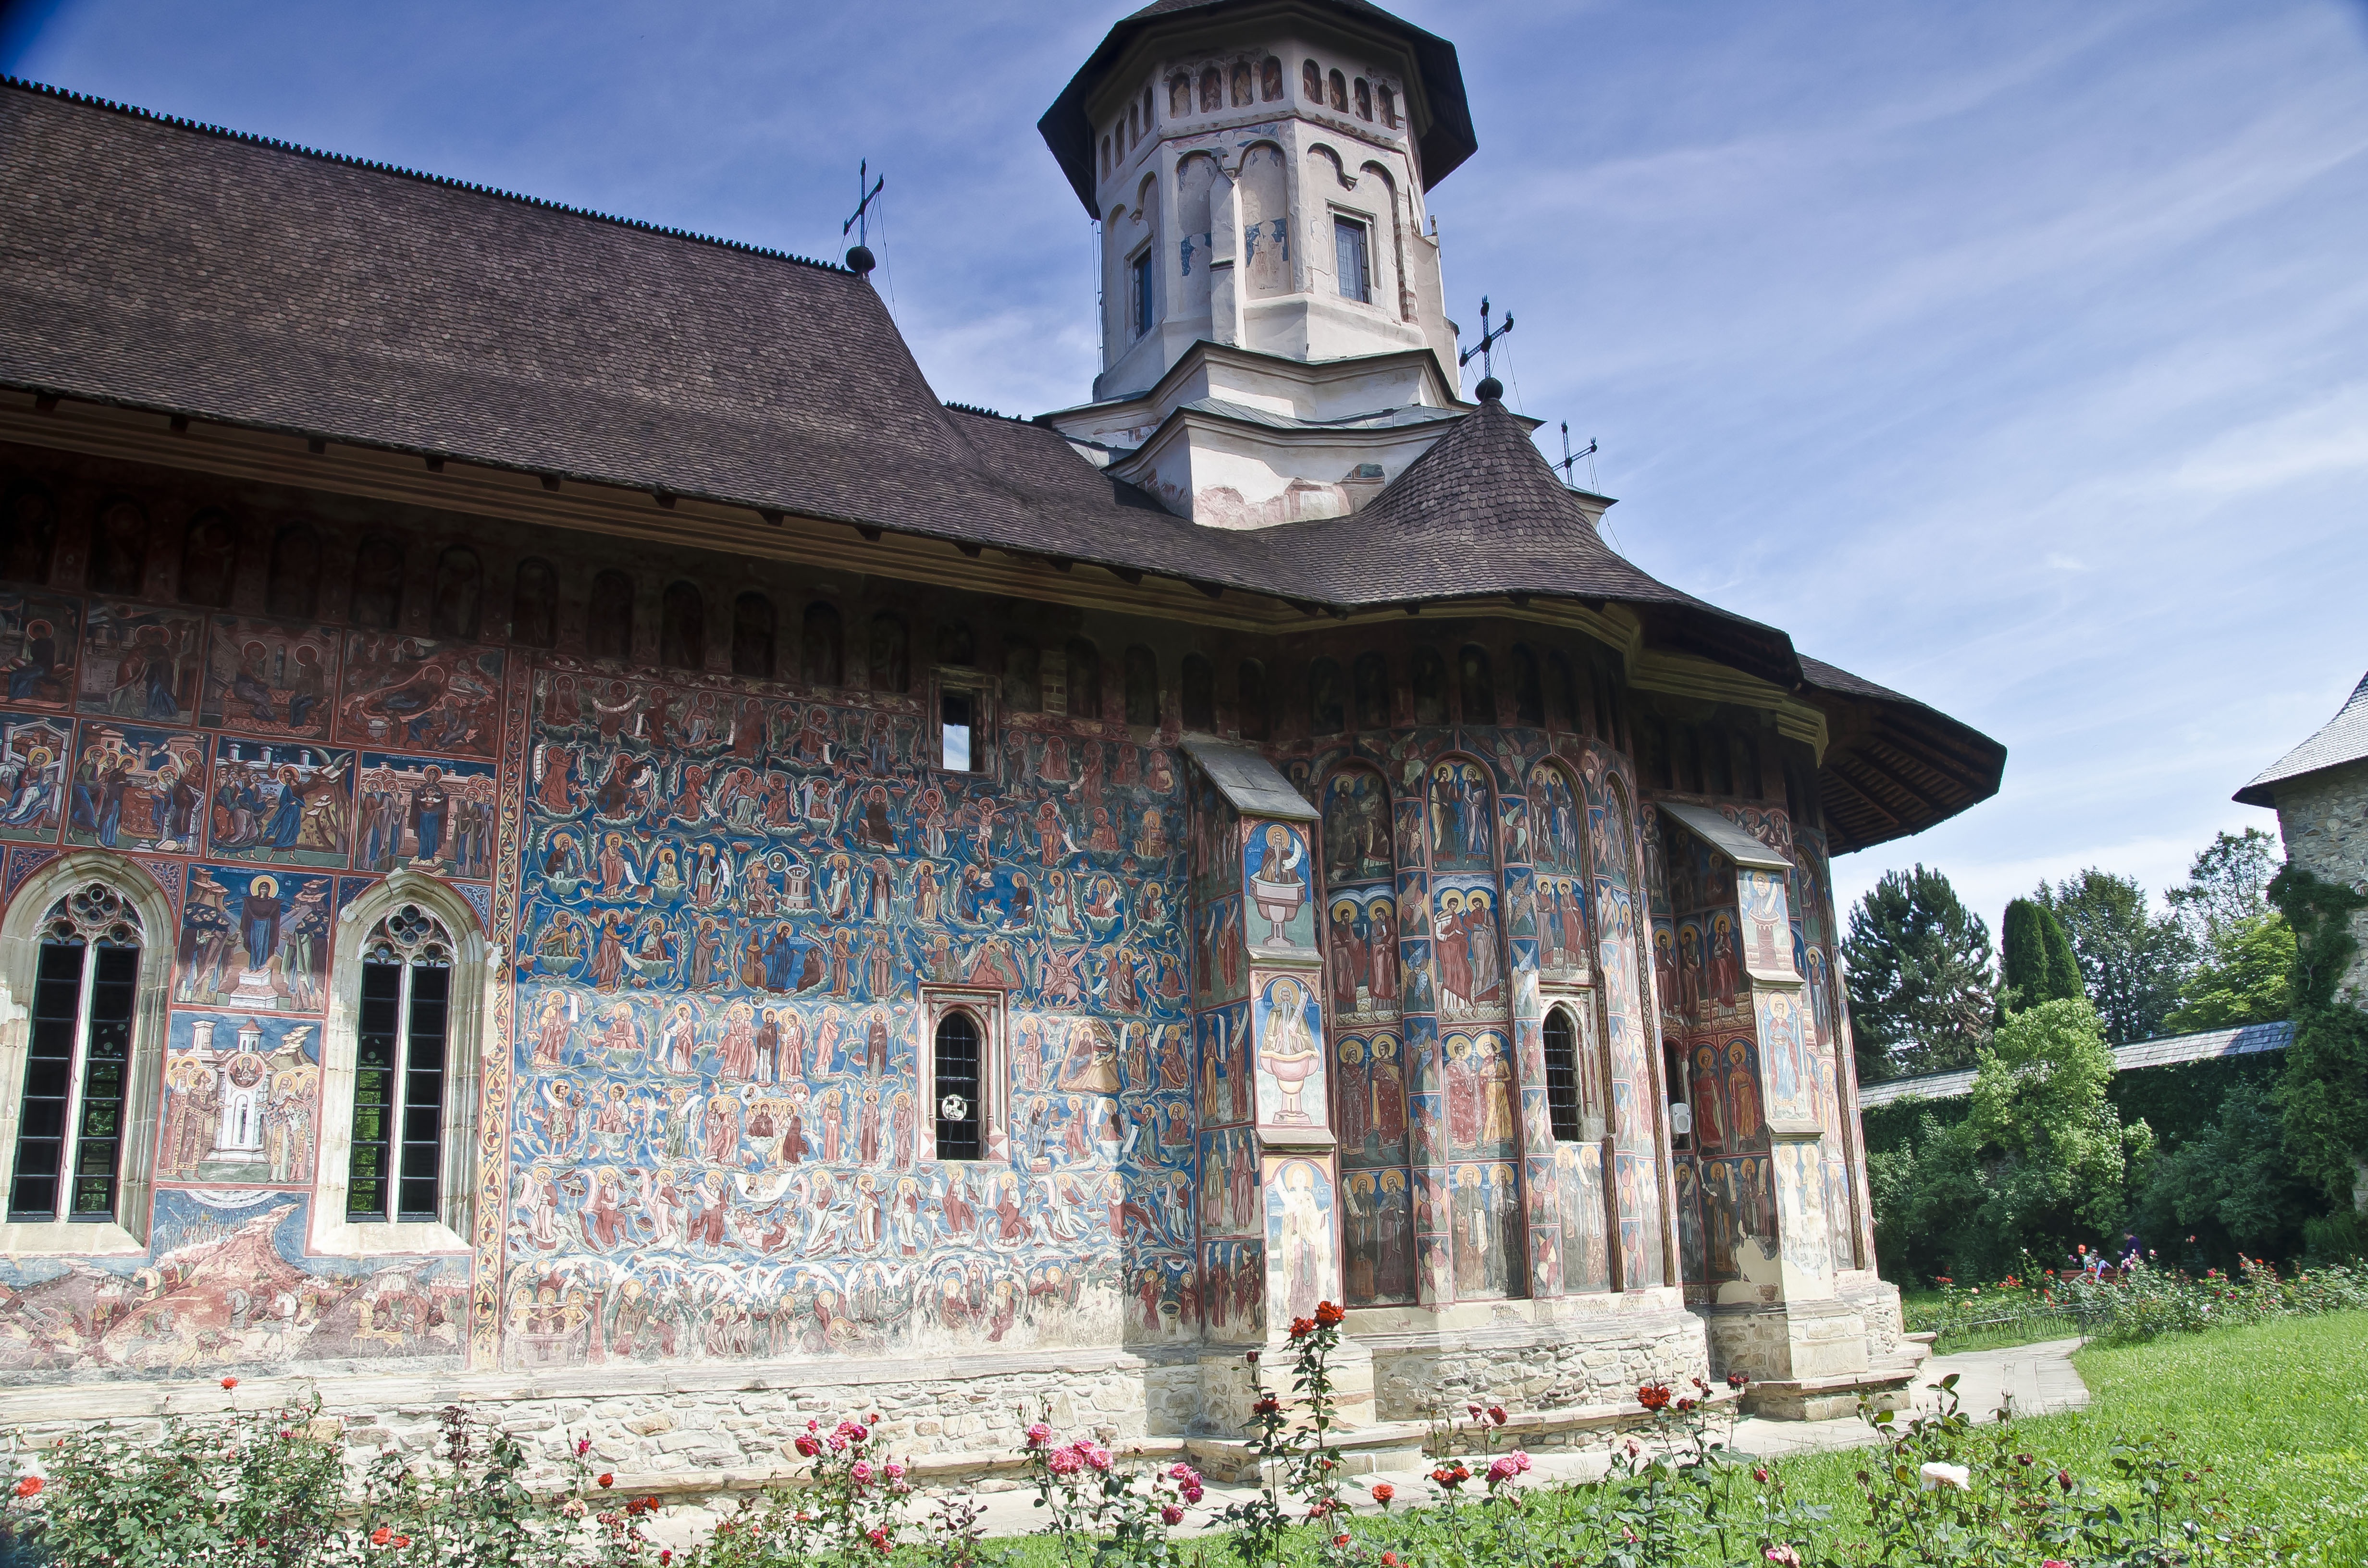
building, chateau, palace, religion, landmark, facade, church, chapel, place of worship, monastery, shrine, estate, romania, frescoes, historic site, ancient history, moldovi a monastery